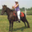
Label: horse